An American in Paris (musical)

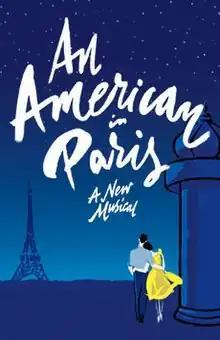
2015 Broadway poster

An American in Paris is a musical play inspired by the 1951 film of the same name and adapted for the stage by Christopher Wheeldon. It first opened at the Théâtre du Châtelet in Paris in December 2014 and then at the Palace Theatre on Broadway in April 2015. Incorporating songs from George and Ira Gershwin, the book is by Craig Lucas. The musical won four Tony Awards.